THSR 700T

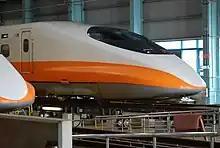
Nose of a THSR 700T end car

Rather than using Japanese tunnel specifications, THSR tunnels used European specifications, with diameters larger than those in Japan. The nose of the trains was aerodynamically optimised for the different tunnel cross-section, which allowed for a shorter, long nose. The shorter nose, and the lack of a sliding window and an extra door for the driver provided for more space for passengers.